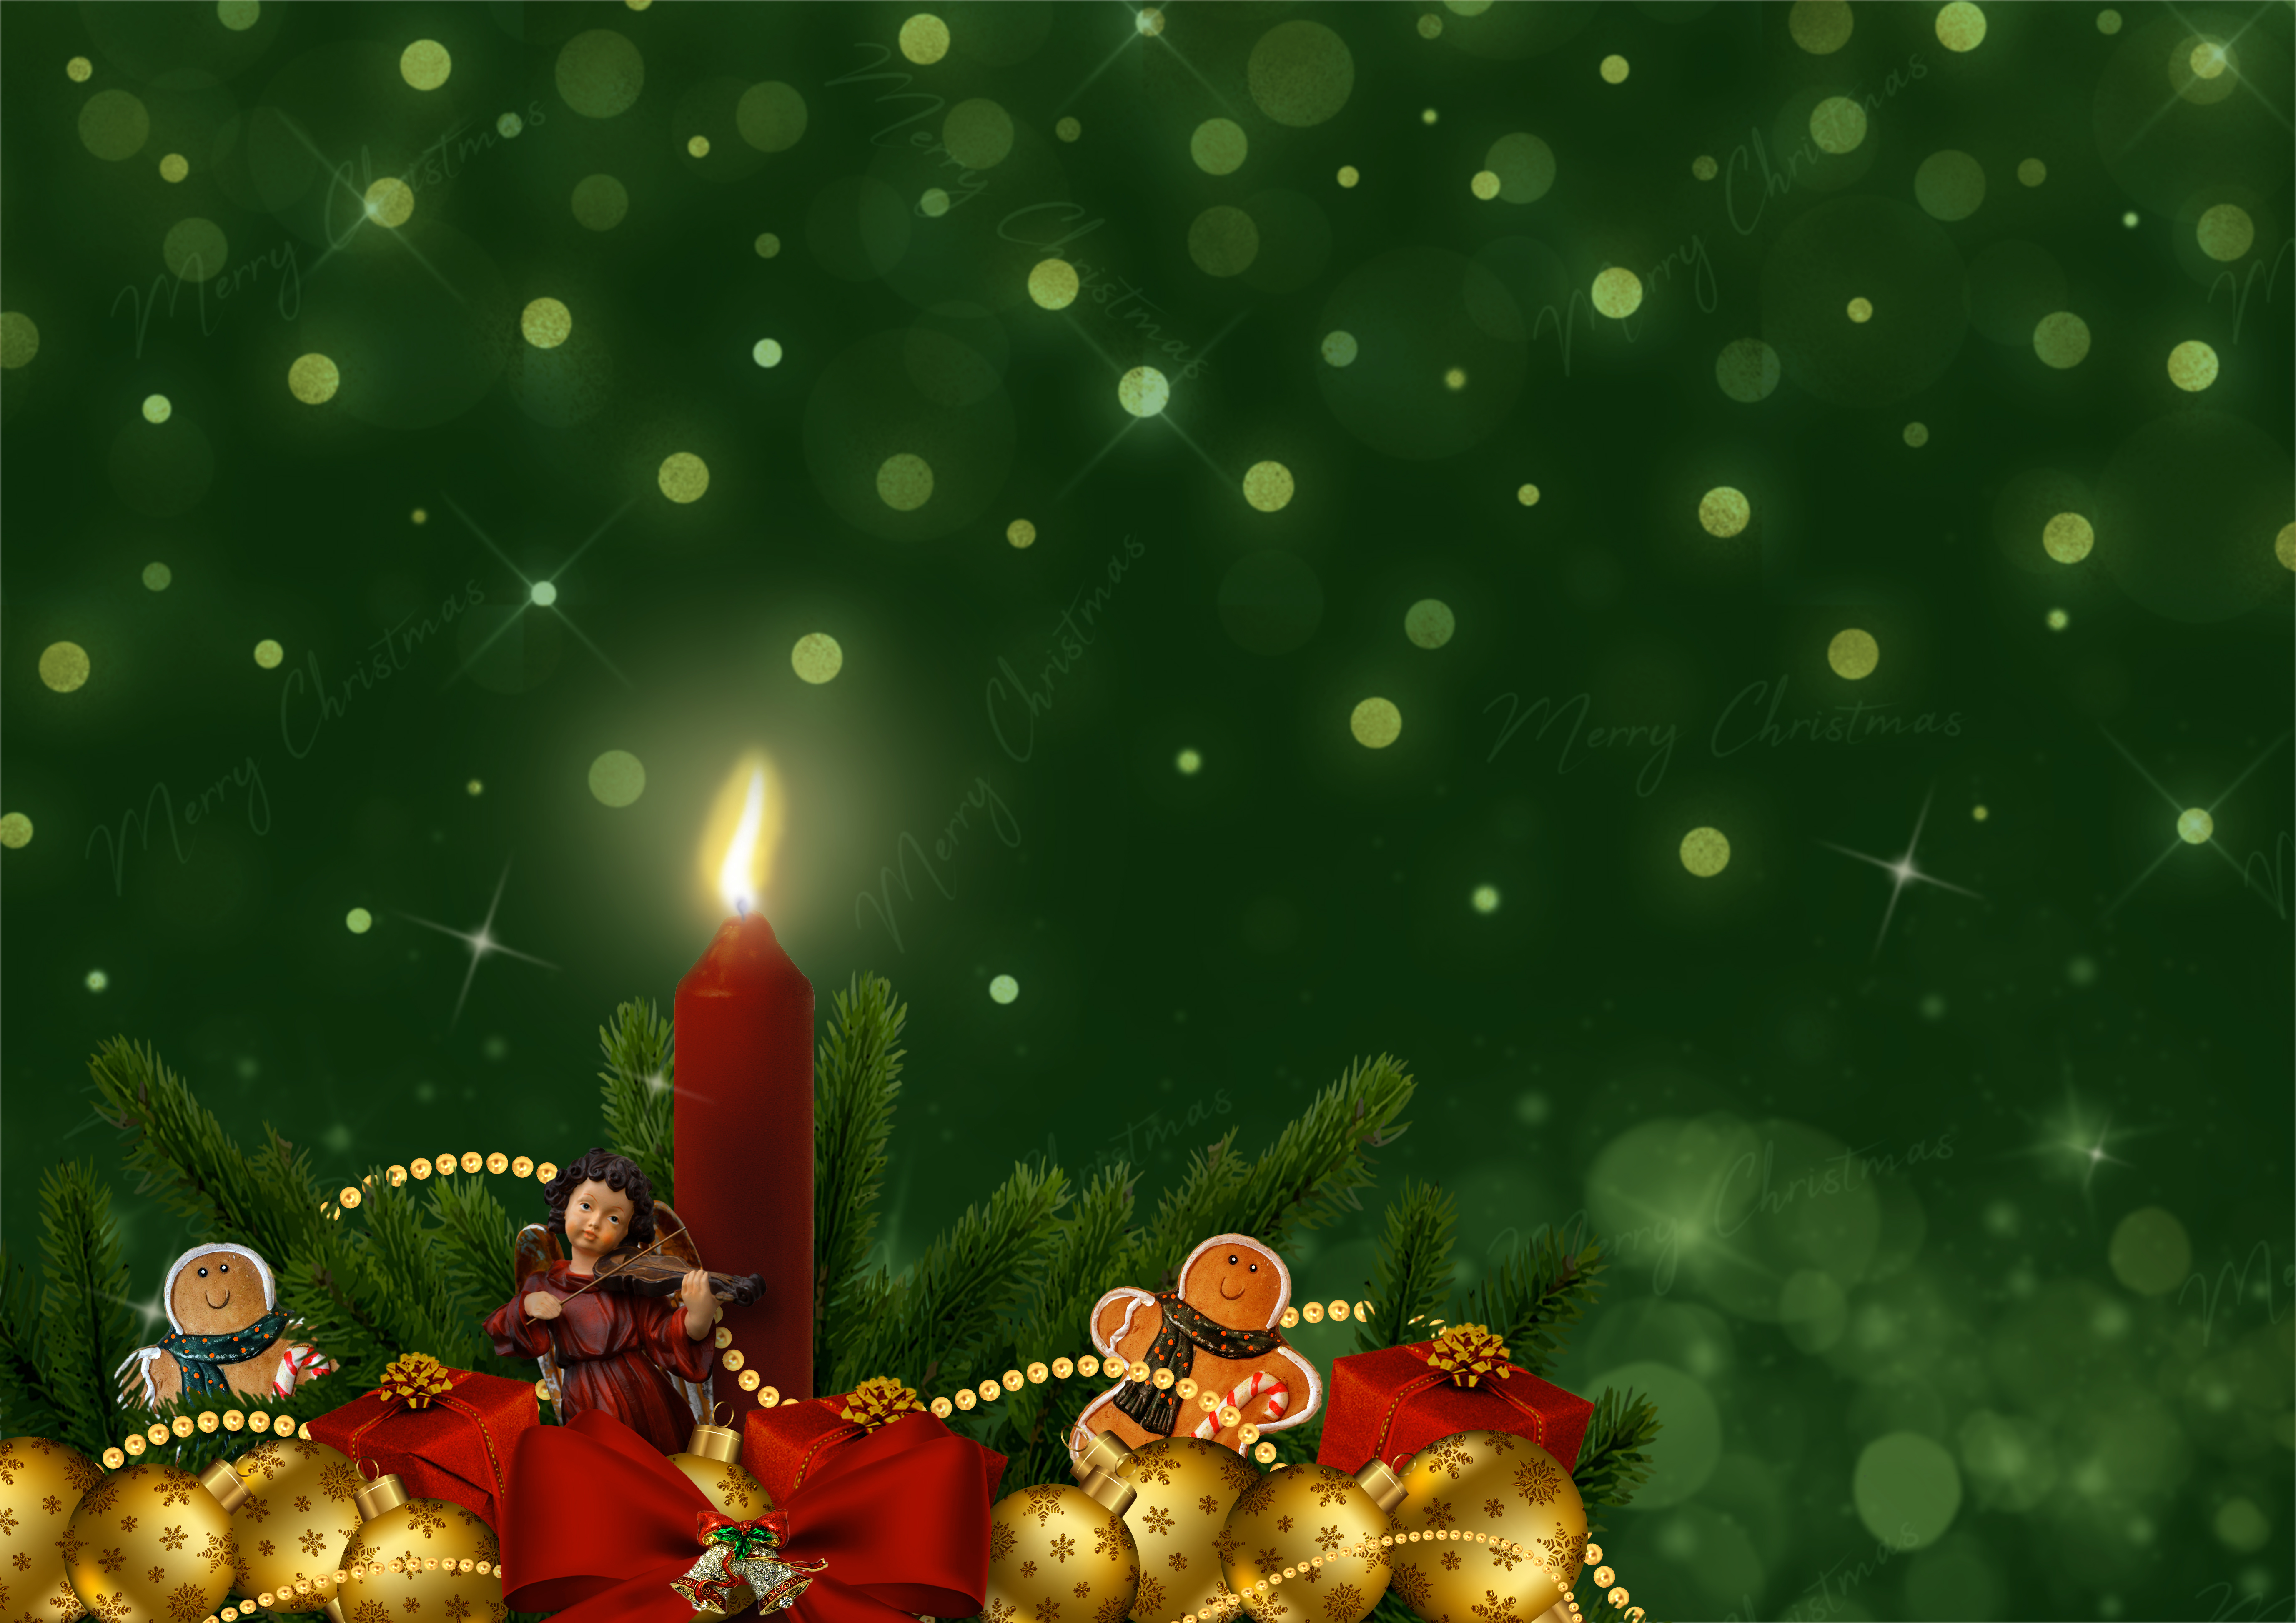
christmas, motive, candle, branches, gingerbread, christmas baubles, christmas tree ornaments, bow, bokeh, gold, glitter, copy space, decorative, christmas card, postcard, christmas time, atmospheric, bright, green, merry christmas, nature, christmas decoration, computer wallpaper, christmas ornament, fete, fir, organism, tree, holiday, grass, event, christmas tree, christmas lights, decor